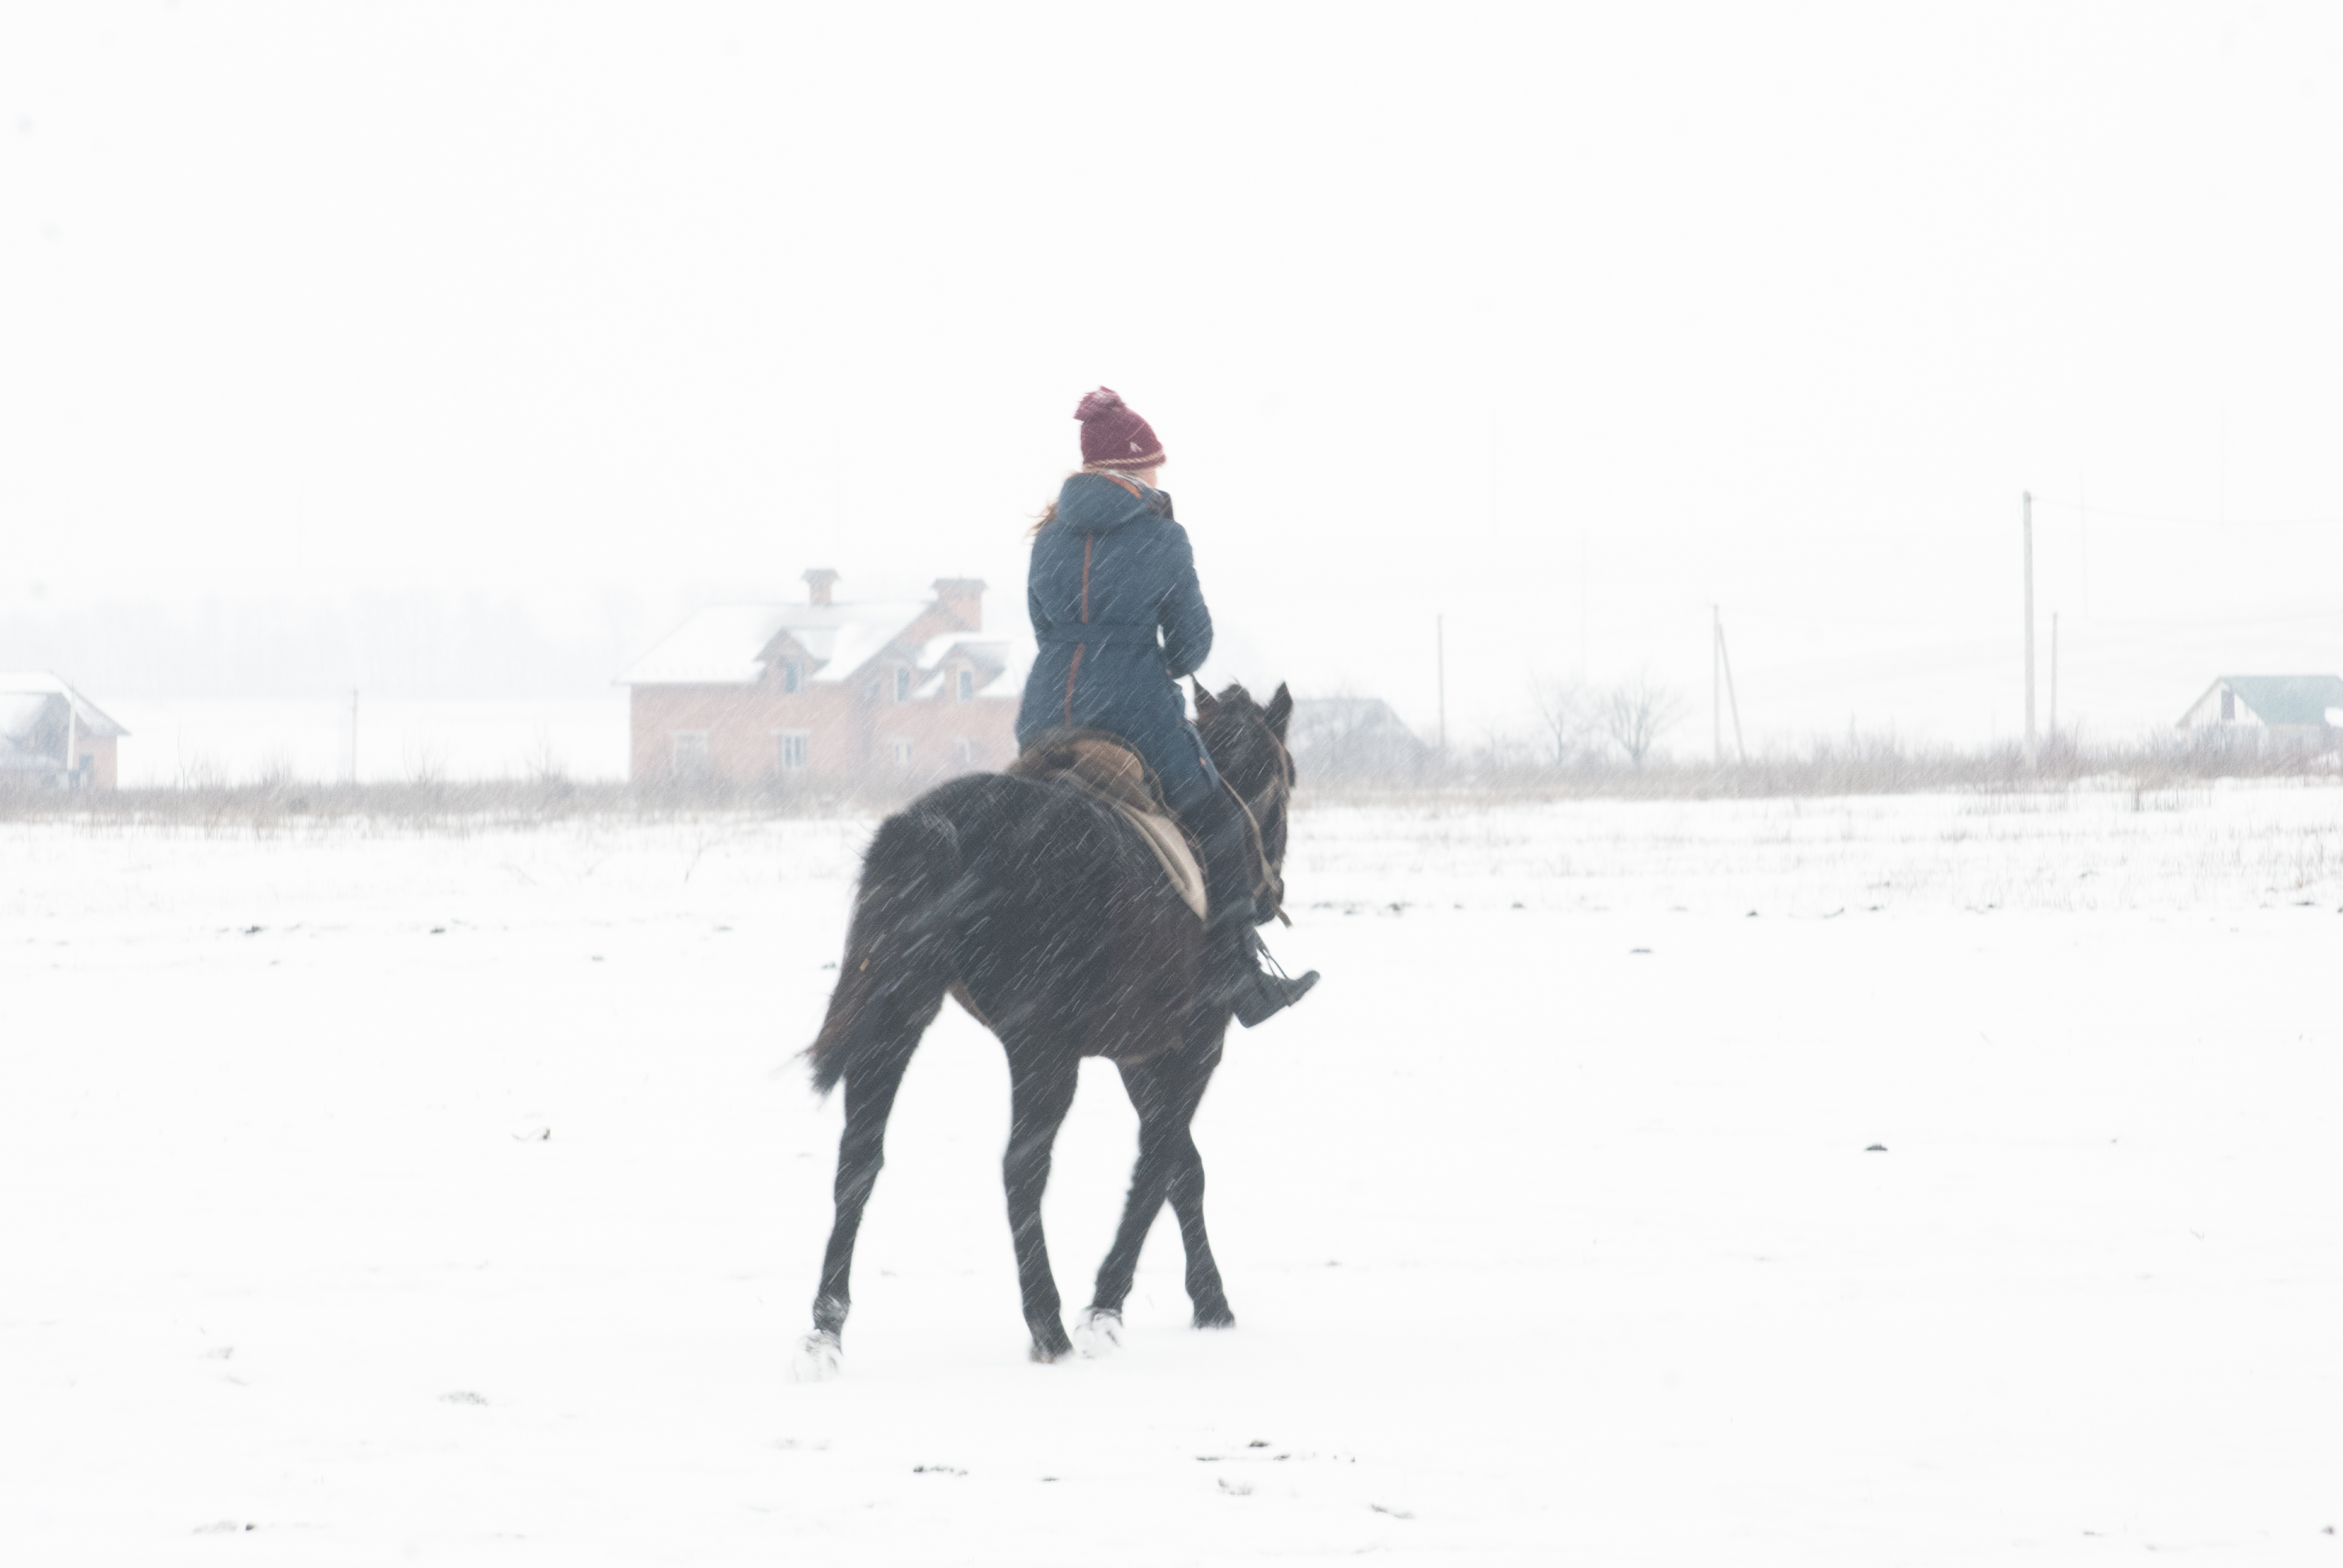
landscape, girl, horse, winter, wind, snow, horse like mammal, stallion, pack animal, bridle, mare, rein, freezing, mustang horse, horse tack, ecoregion, mane, ice, horse supplies